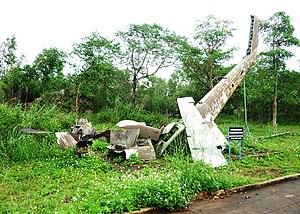
Khe Sanh est un village de la province de Quảng Trị au Viêt Nam, situé à 3 km au nord de la petite ville de Huong Hoa.